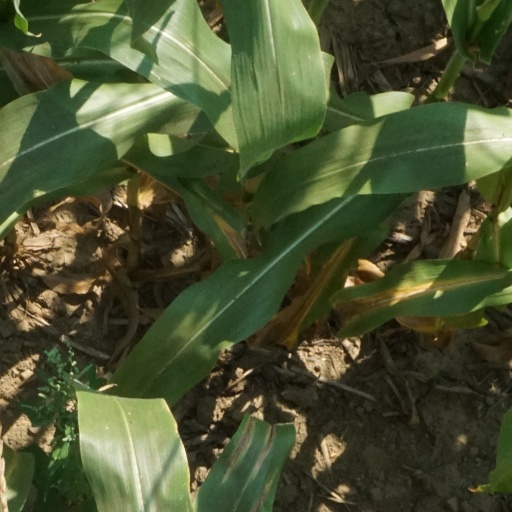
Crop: maize; corn